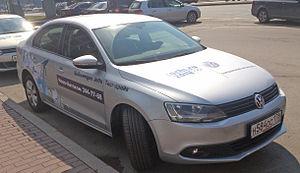
Volkswagen Jetta Sochi 2014 a Saint-Petersbourge Russie